Waterkasteel (Batavia)

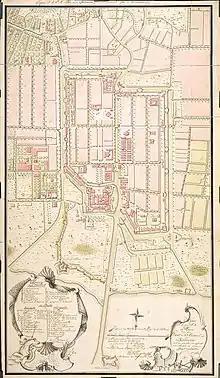
The location of the Waterkasteel is visible in the bottom of the map of 18th-century Batavia.

The objective of this fortress construction was to provide defense at the entrance of Ciliwung because the anchor points had been moved far away from the fortress due to the formation of shoals in front of the estuary and the widening of the coastline. Construction of the fortress began in 1741, improvements were made later on. In 1745, the fortress was laid on a foundation made of hull-remains soaked in mud. This foundation was not strong enough to hold the fortress walls, and therefore in 1750 this structure was refurbished and reconstructed.